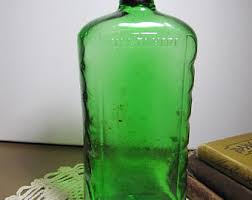
Label: glass